Miguel Parra Abril

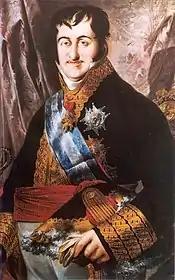
King Ferdinand VII, in military uniform

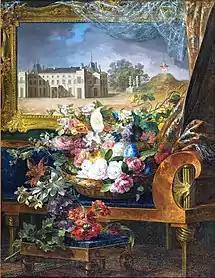
Flower Baskets with a View of the Royal Palace of Valencia

Miguel Parra Abril (1780, Valencia - 13 October 1846, Madrid) was a Spanish artist who served as court painter to King Ferdinand VII. He is best known for his portraits and still-lifes; mostly of floral arrangements. The famous portrait painter, Vicente López Portaña, was his brother-in-law.